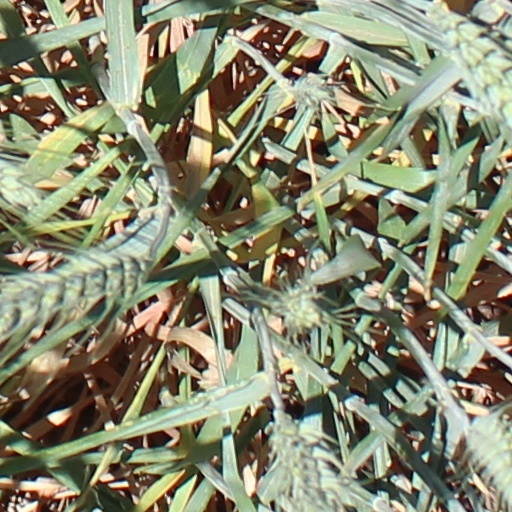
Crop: wheat